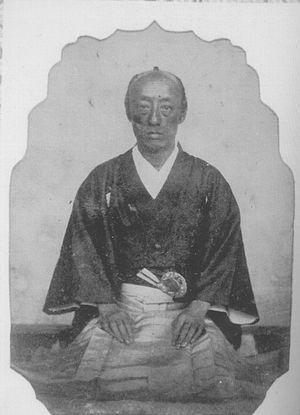
Tokugawa Yoshikatsu est un daimyo de la fin de l'époque d'Edo à la tête du domaine d'Owari. Il est le frère de Matsudaira Katamori.